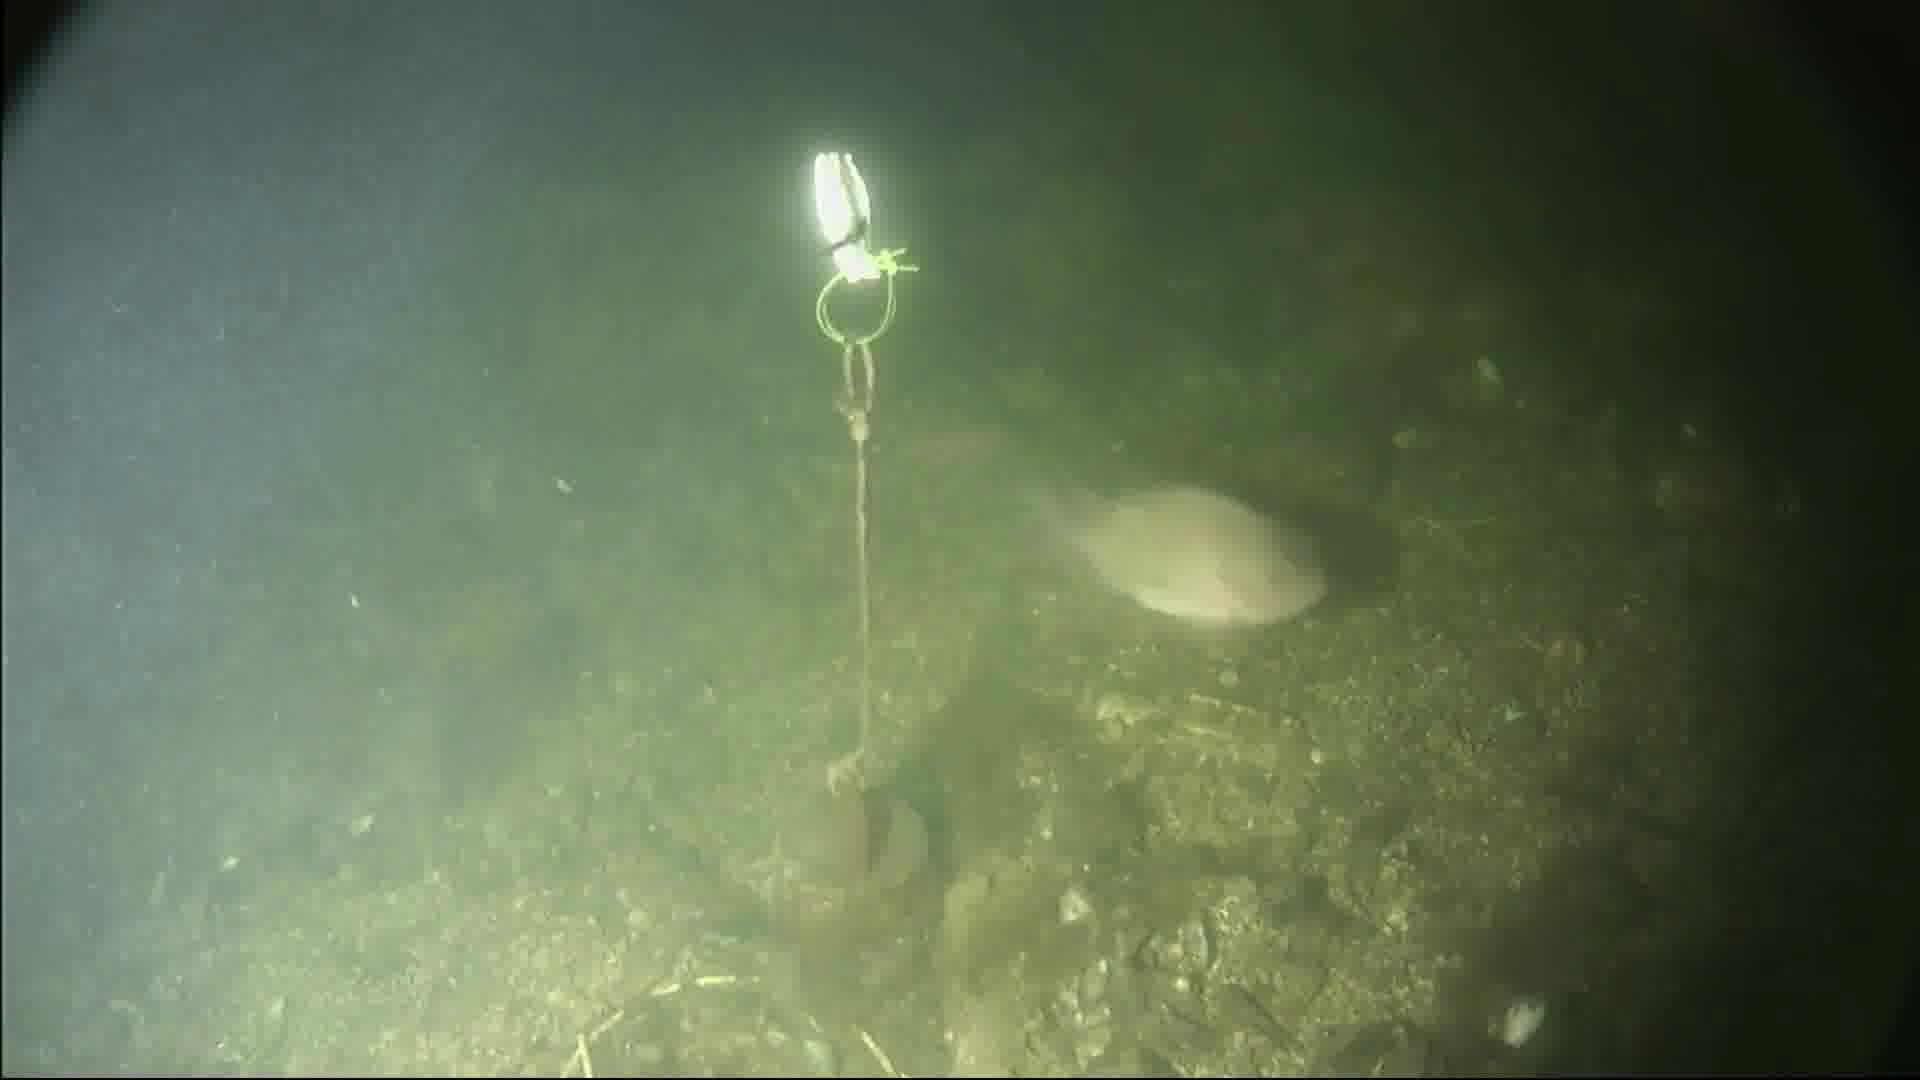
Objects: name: fish